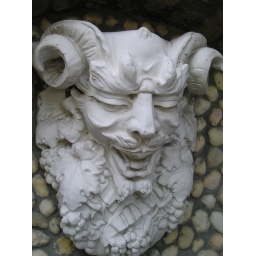
On the wall outside the Italian market that we love in St. Petersburg.